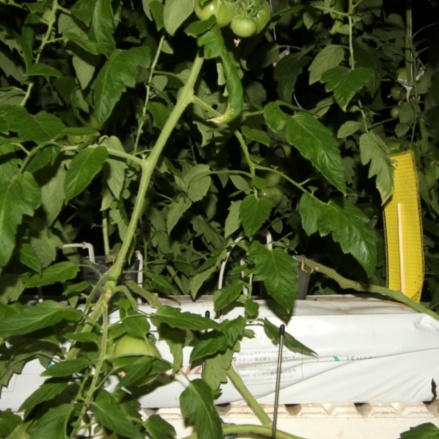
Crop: tomato